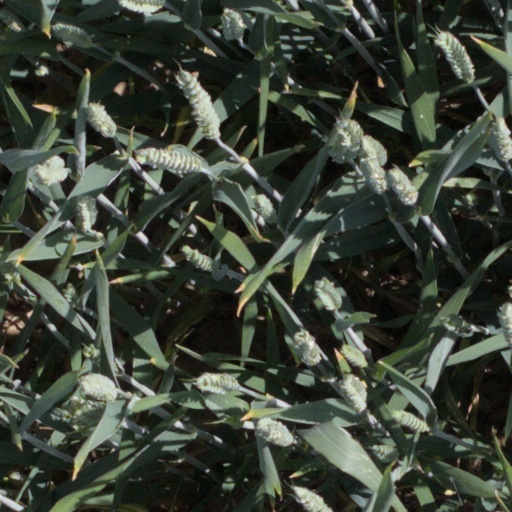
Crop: wheat